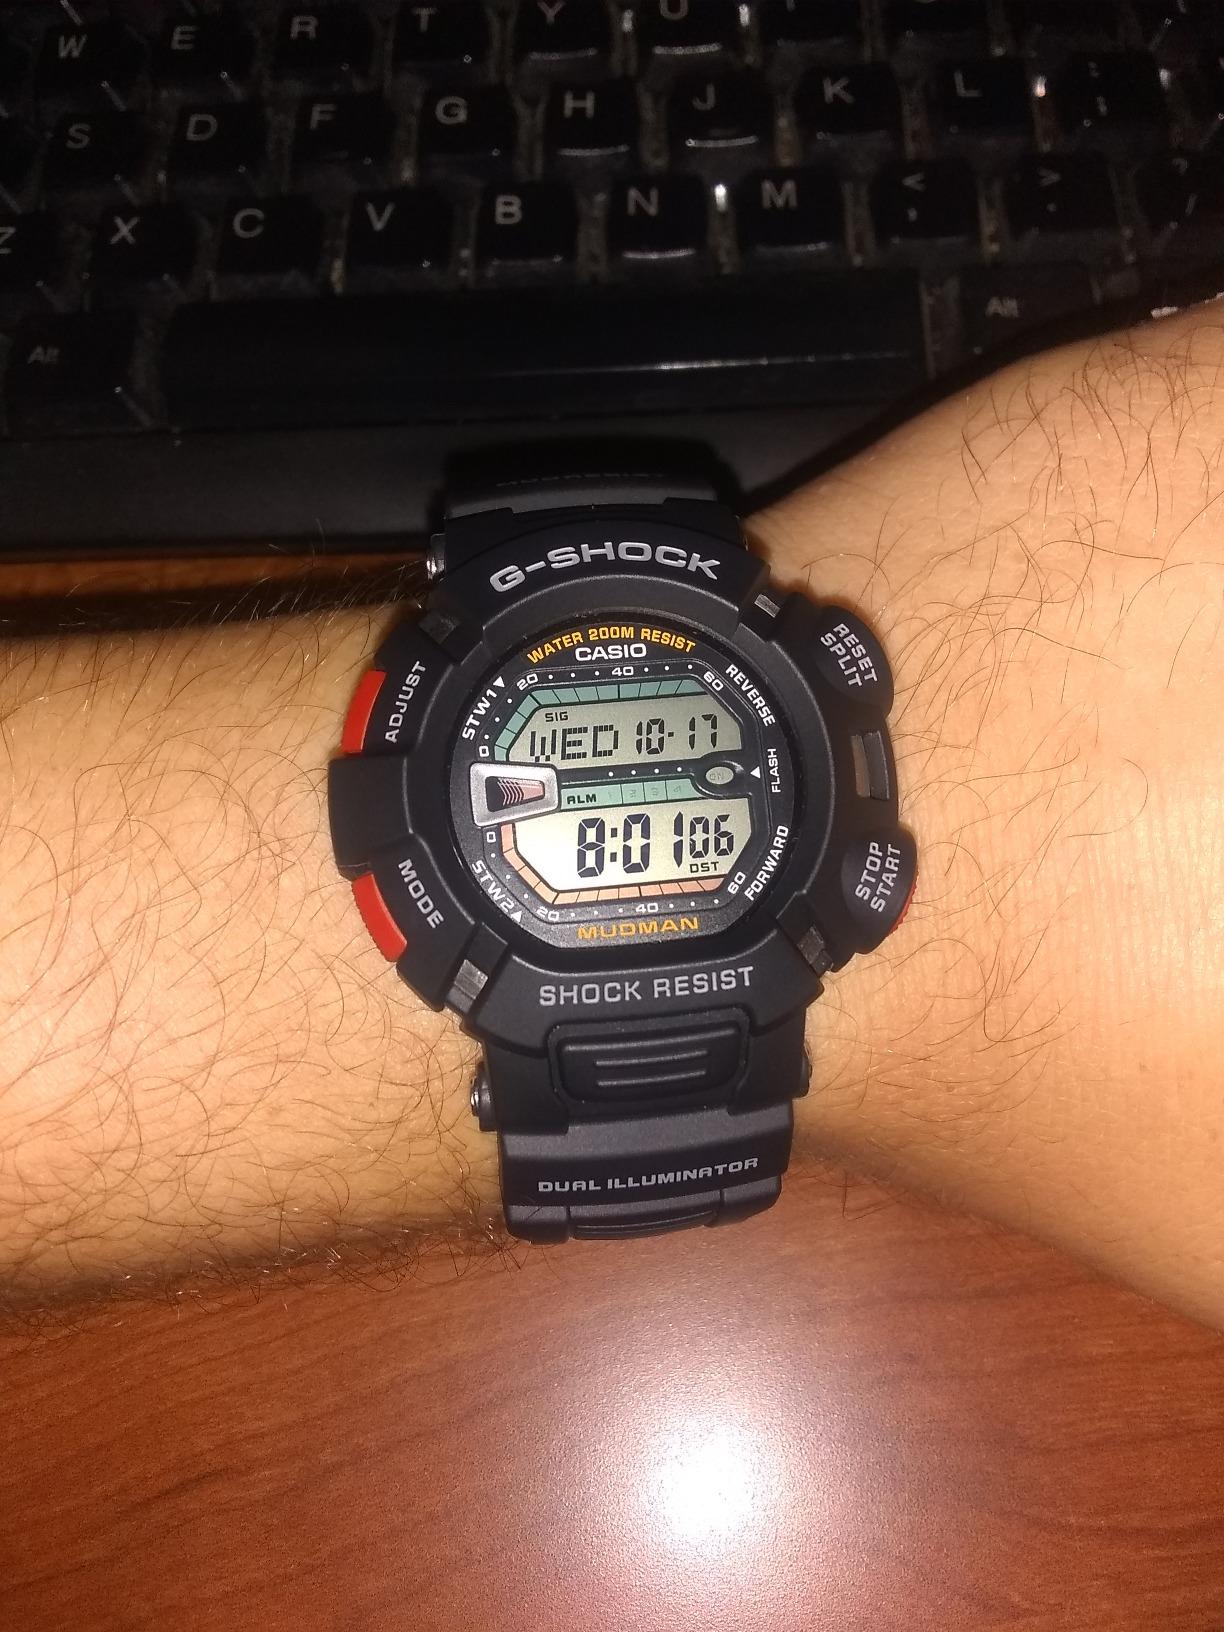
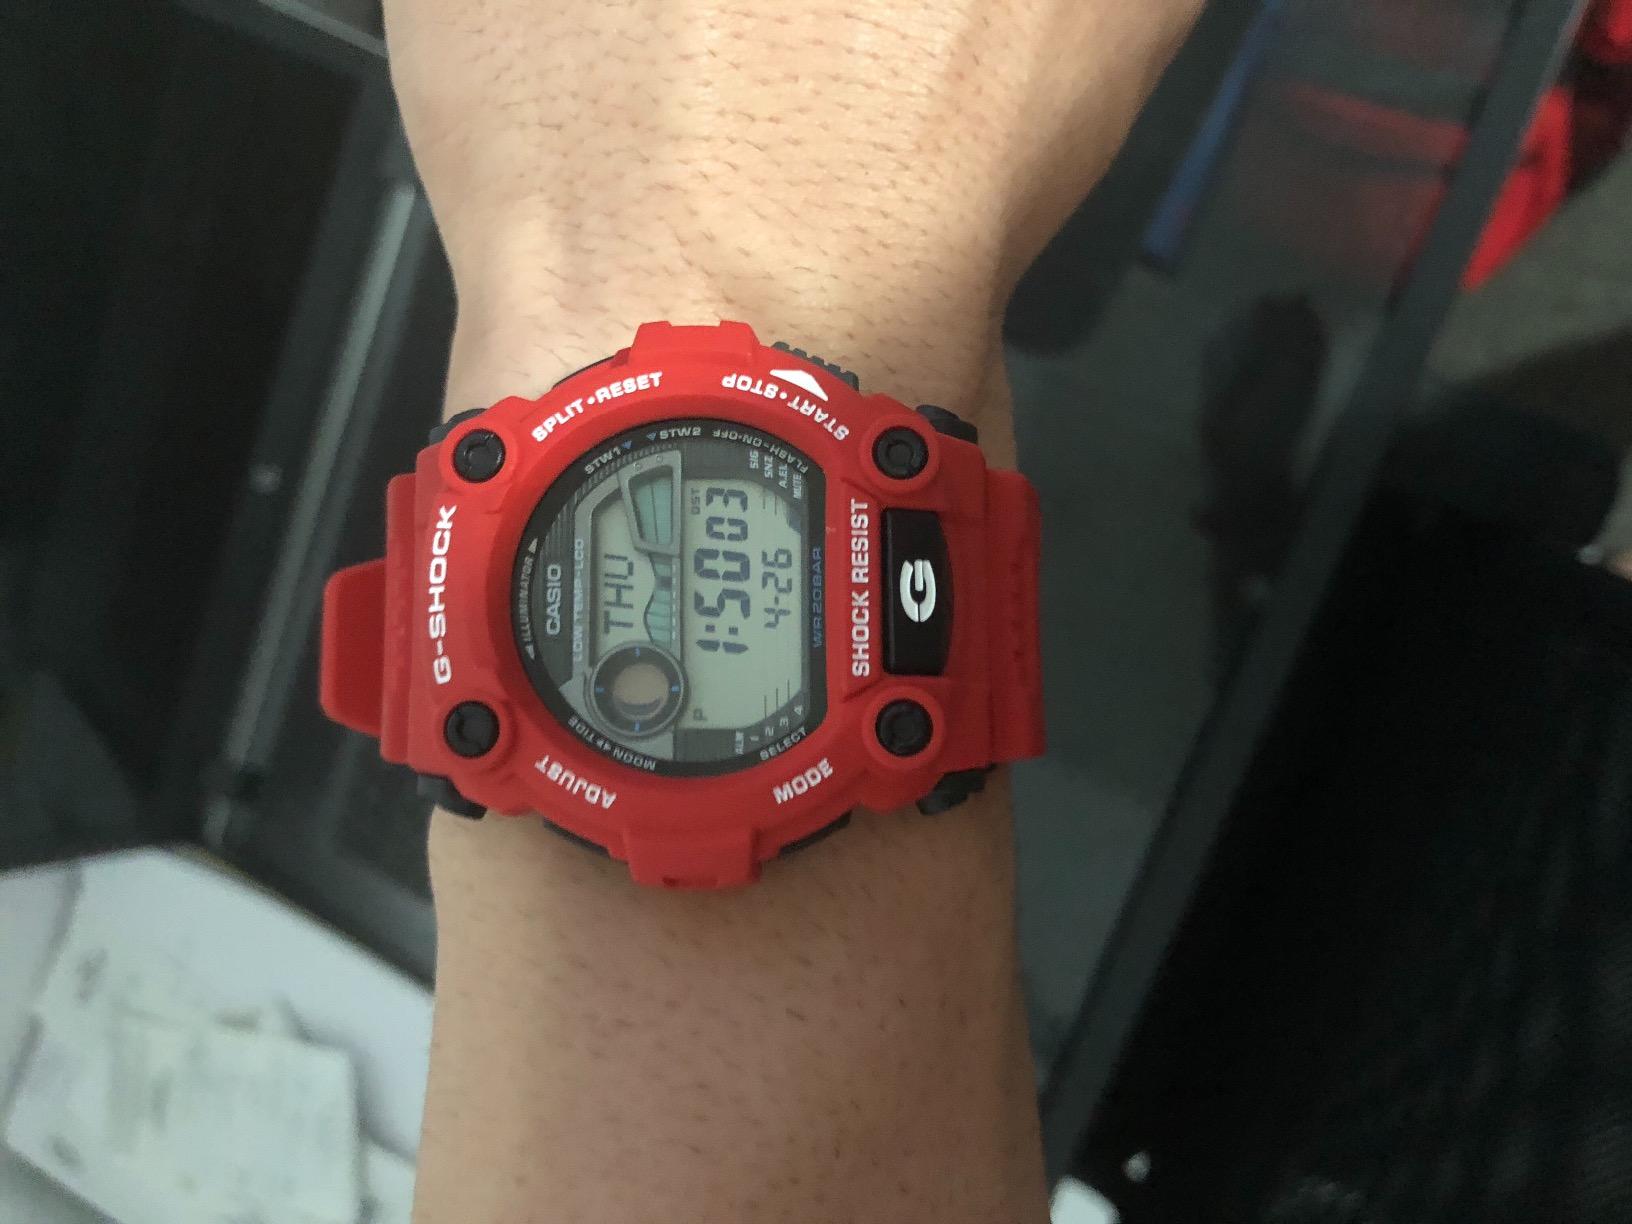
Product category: accessories_watch
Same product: no